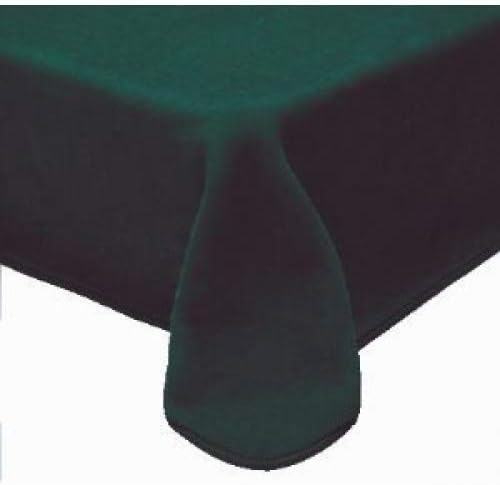
New Solaron King Size Solid Green Korean Mink Blanket
Category: Amazon Home
This item is for a Brand New Luxurious Solid Queen Korean Mink Blanket. For those of you who does not know what kind of Blanket this is, It is the King of Korean Mink Blankets. This is the TOP NOTCH TOP QUALITY KOREAN MINK BLANKET
Features: Acrylic | Quality Solaron Blanket | King Size Blanket | Soft, Thick, Plush, Great Quality Blanket | Measurements 220cm x 240cm (82" x 94" inches)